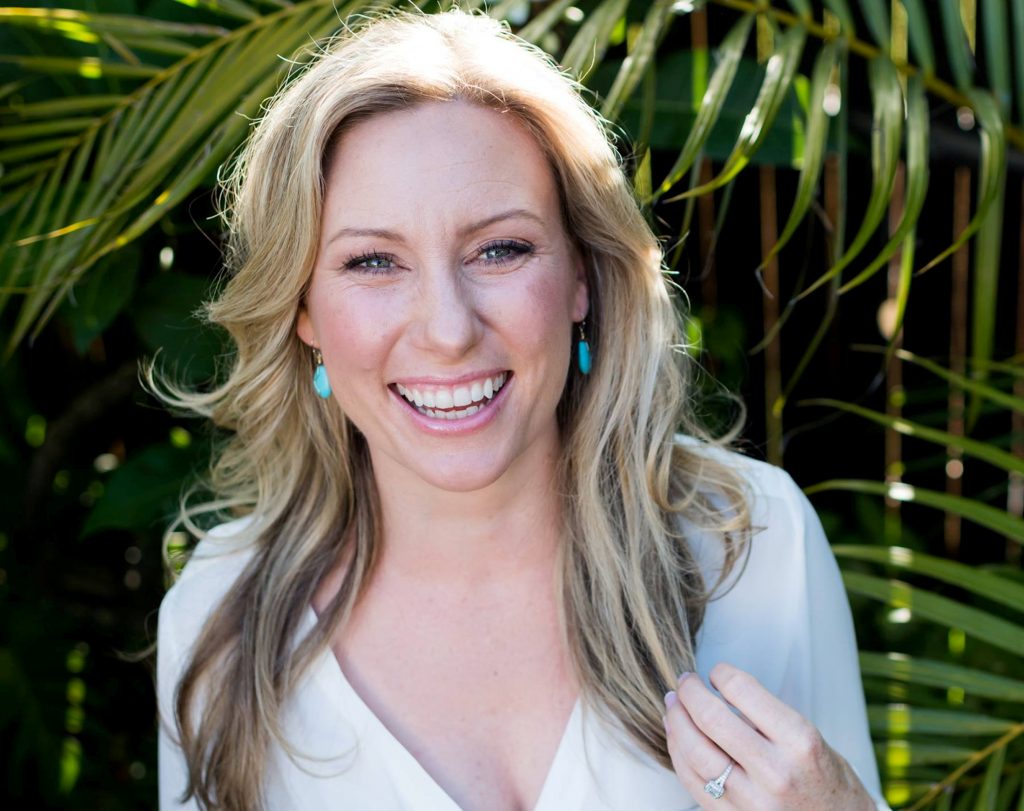
Gender: women